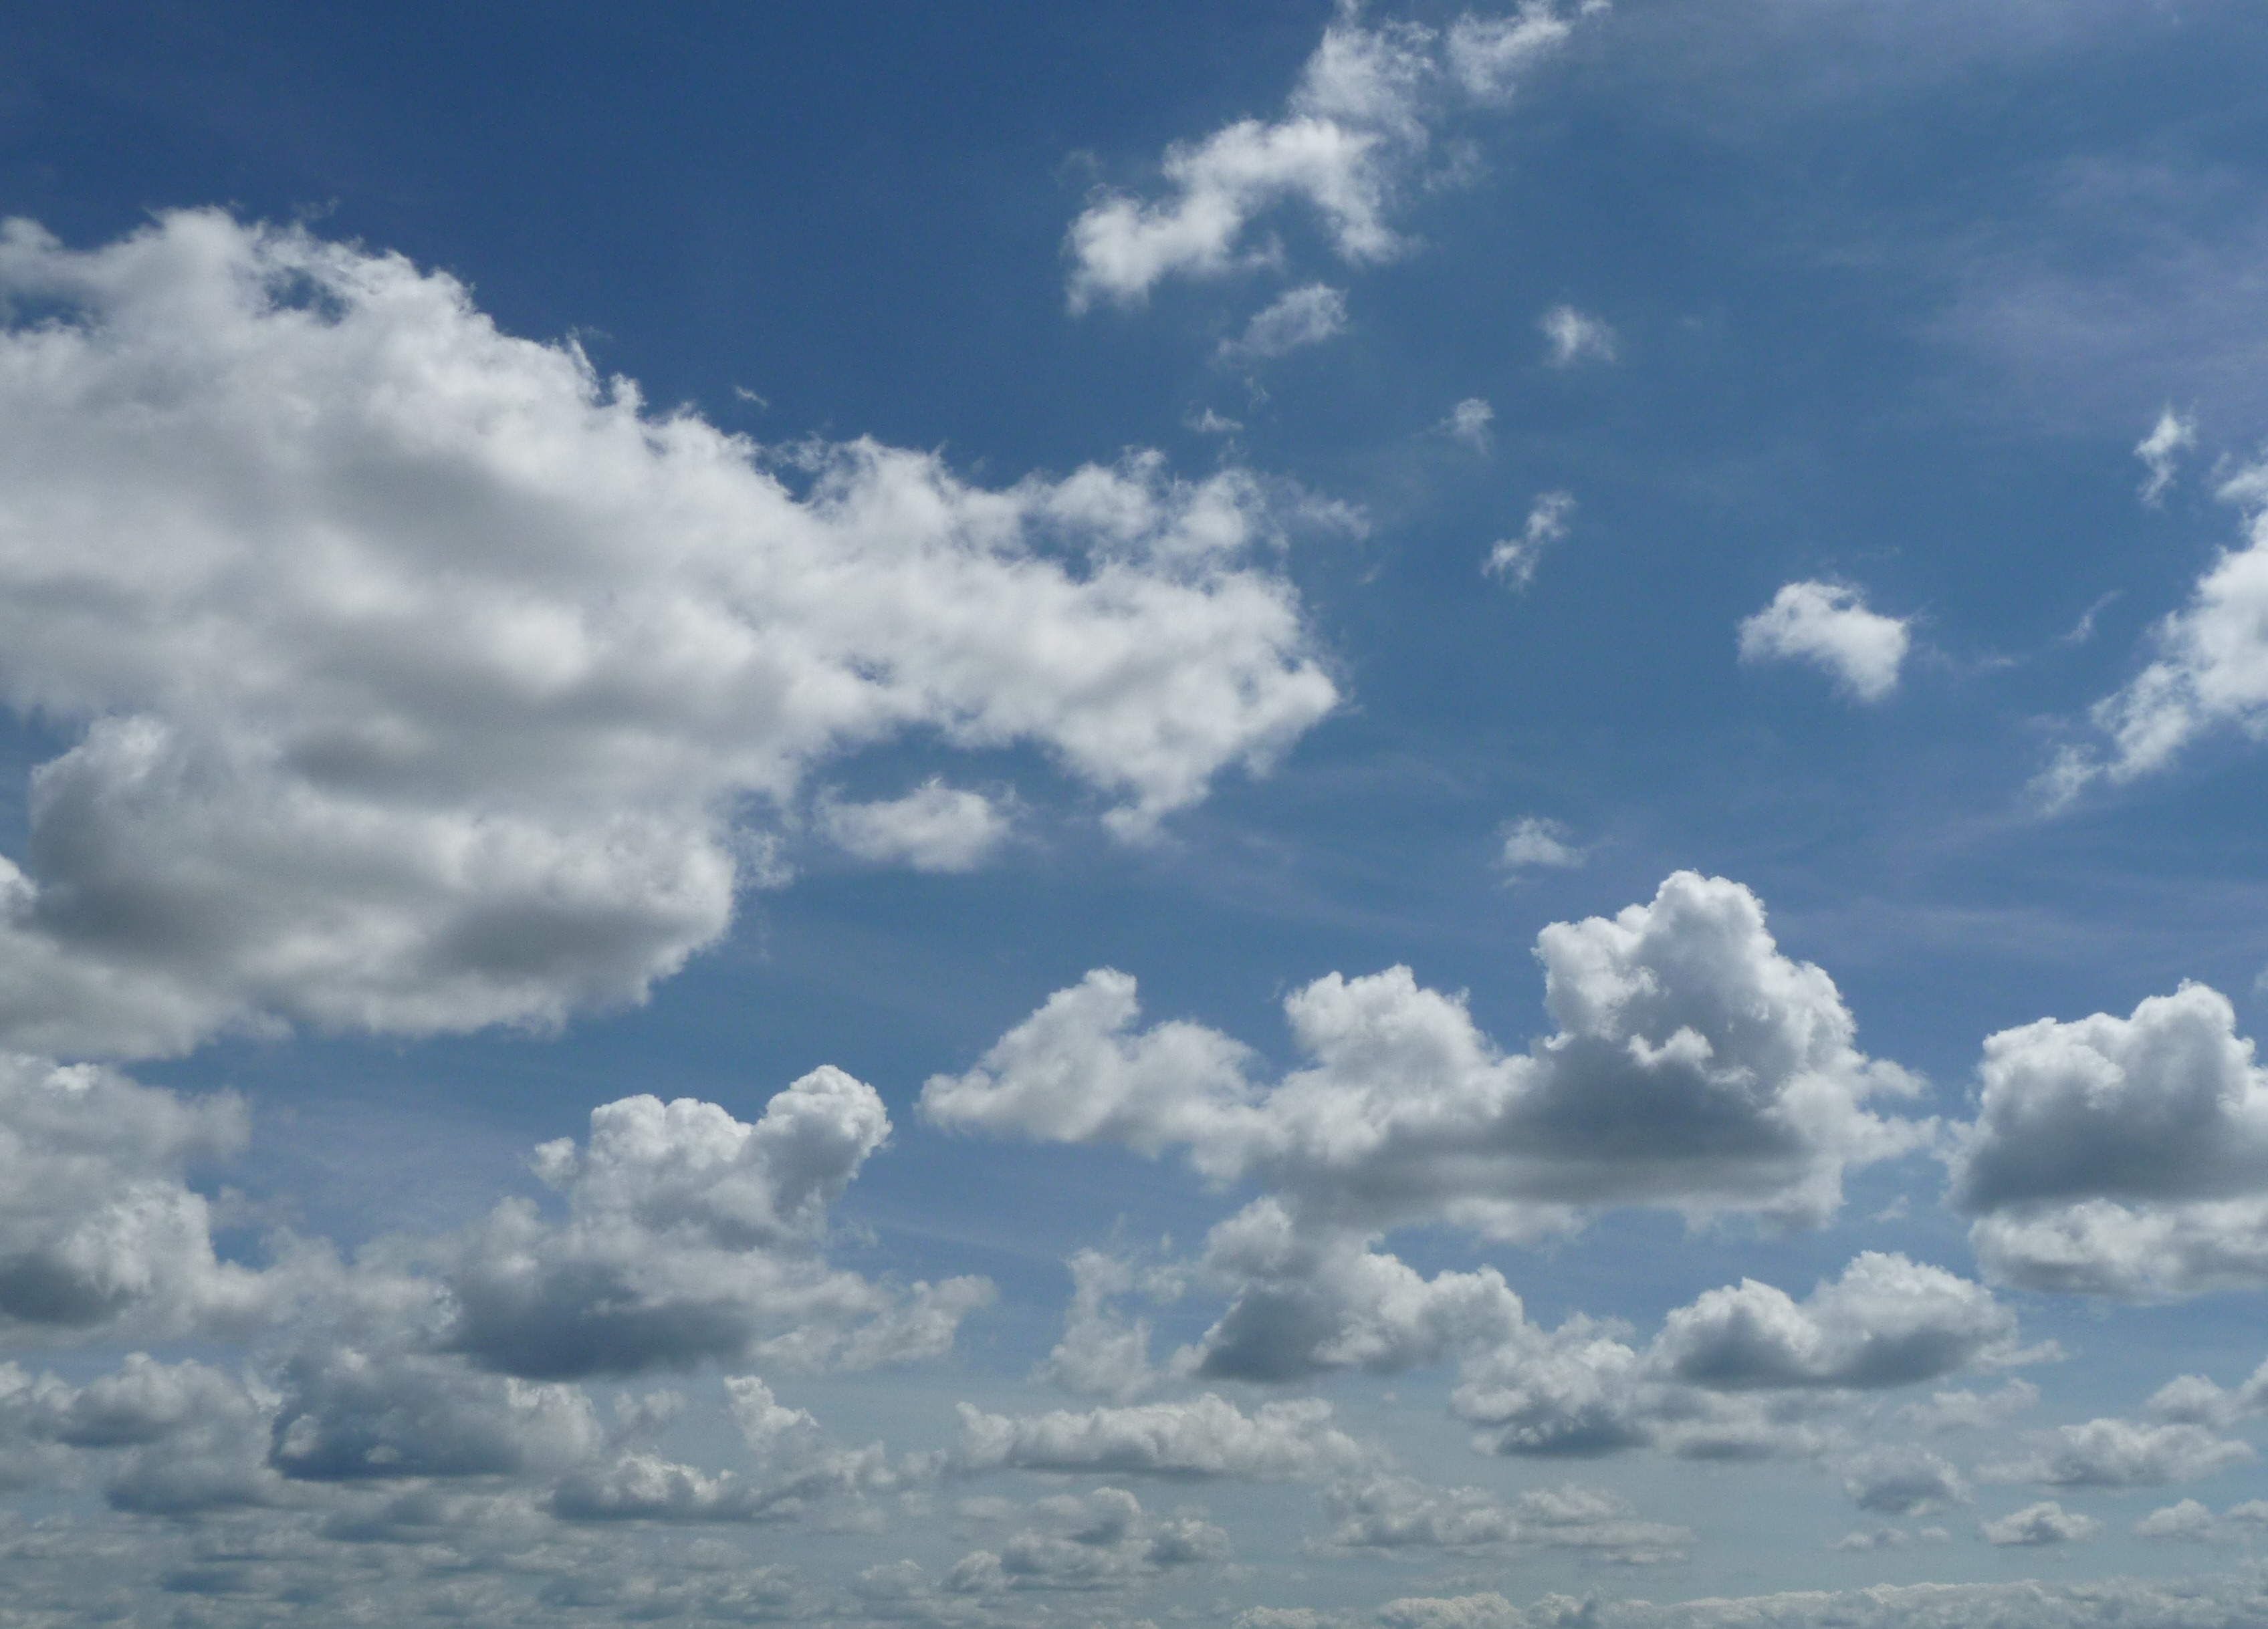
horizon, cloud, sky, atmosphere, daytime, weather, cumulus, blue, clouds, grassland, clouds form, meteorological phenomenon